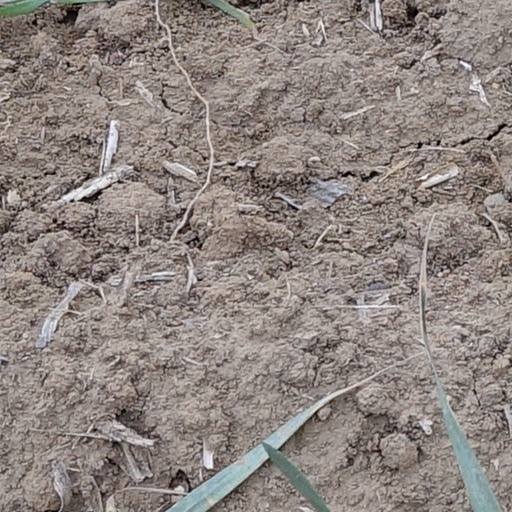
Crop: wheat